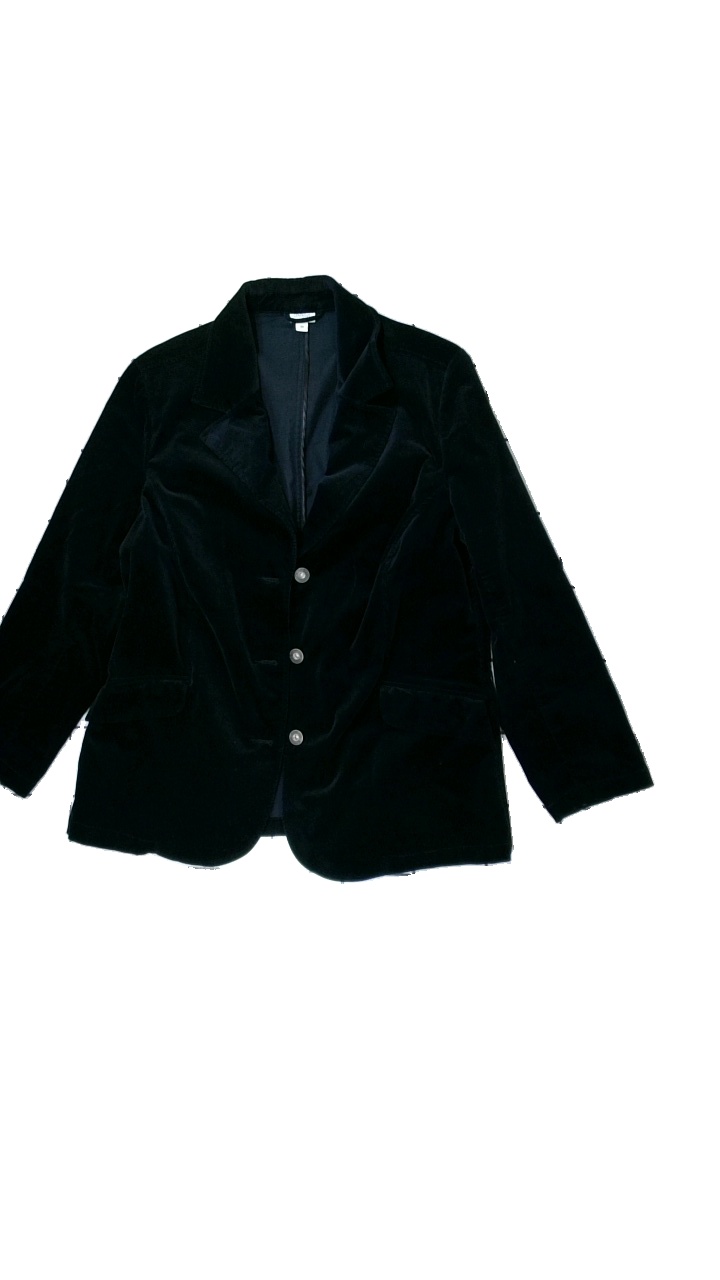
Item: Blazer (Ladies)
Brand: Lindex
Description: Black courderoy blazer
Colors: Black
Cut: Regular
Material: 100% Cotton
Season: All
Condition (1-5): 5
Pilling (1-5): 5
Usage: Reuse
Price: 50-100